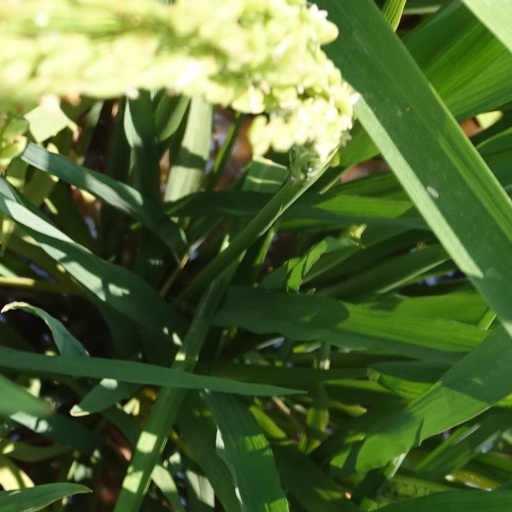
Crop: rice